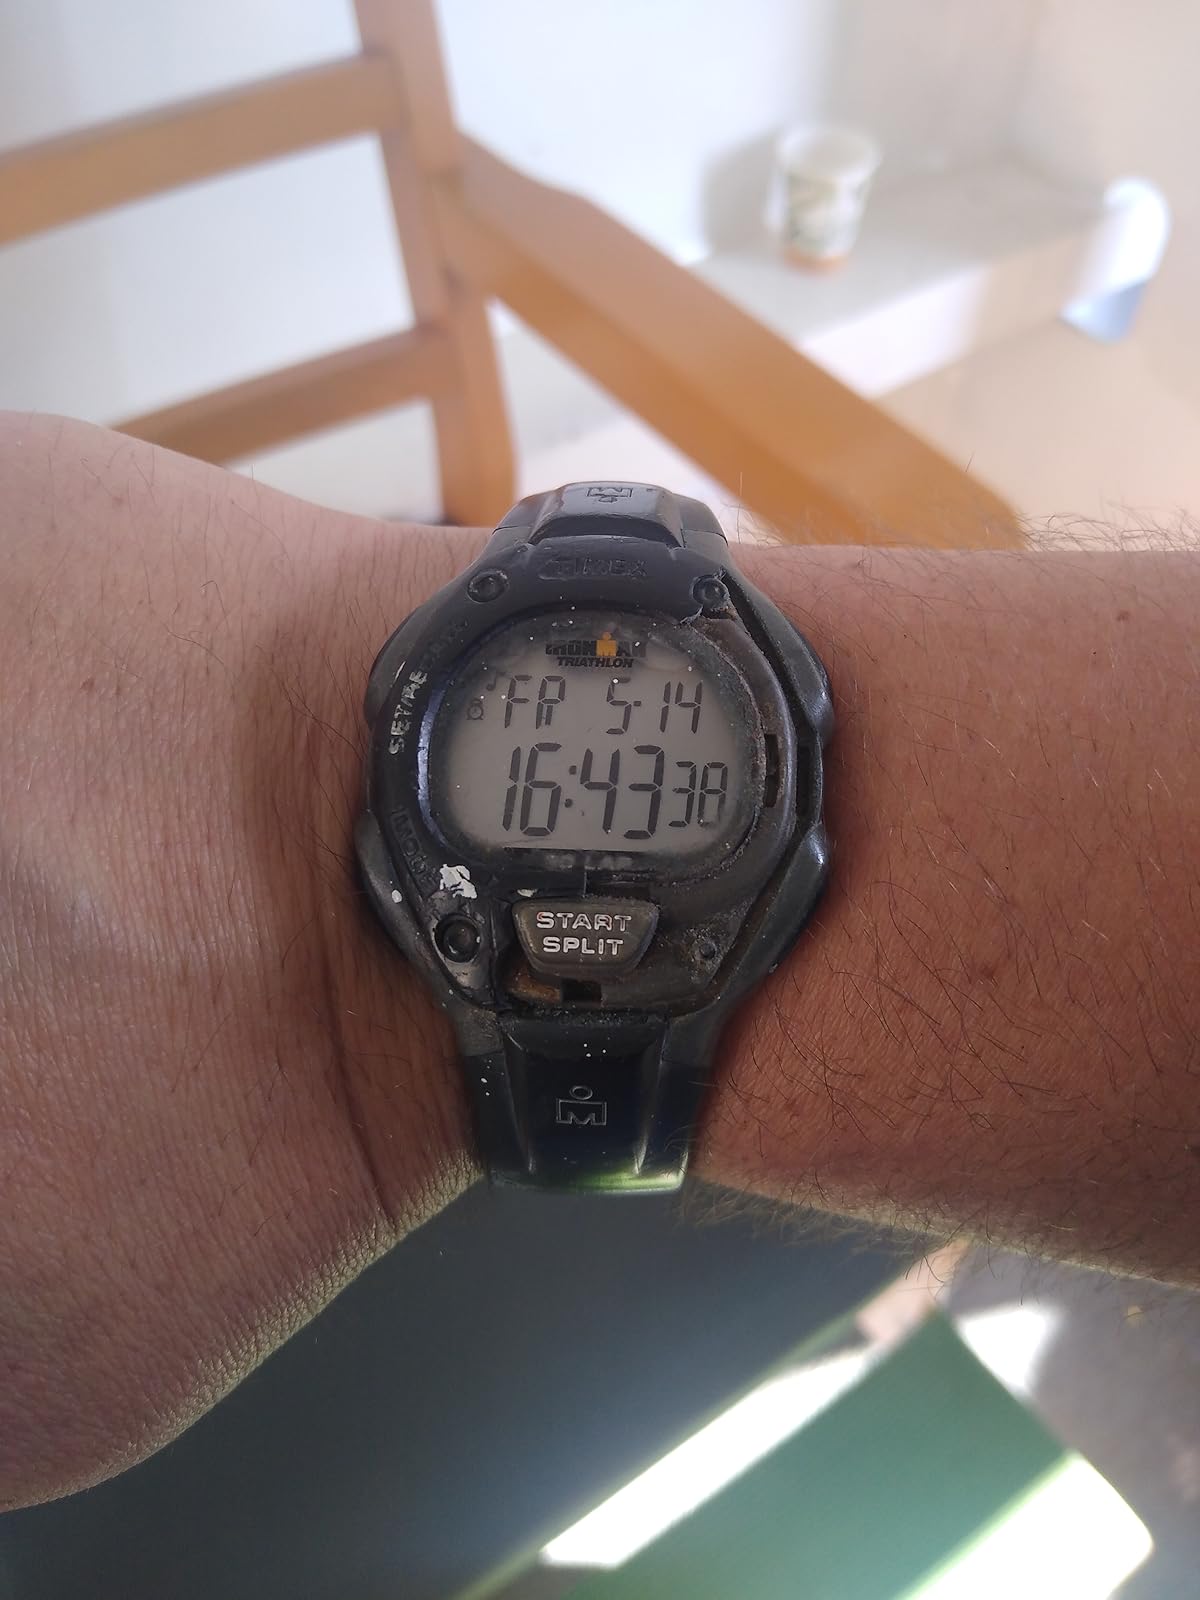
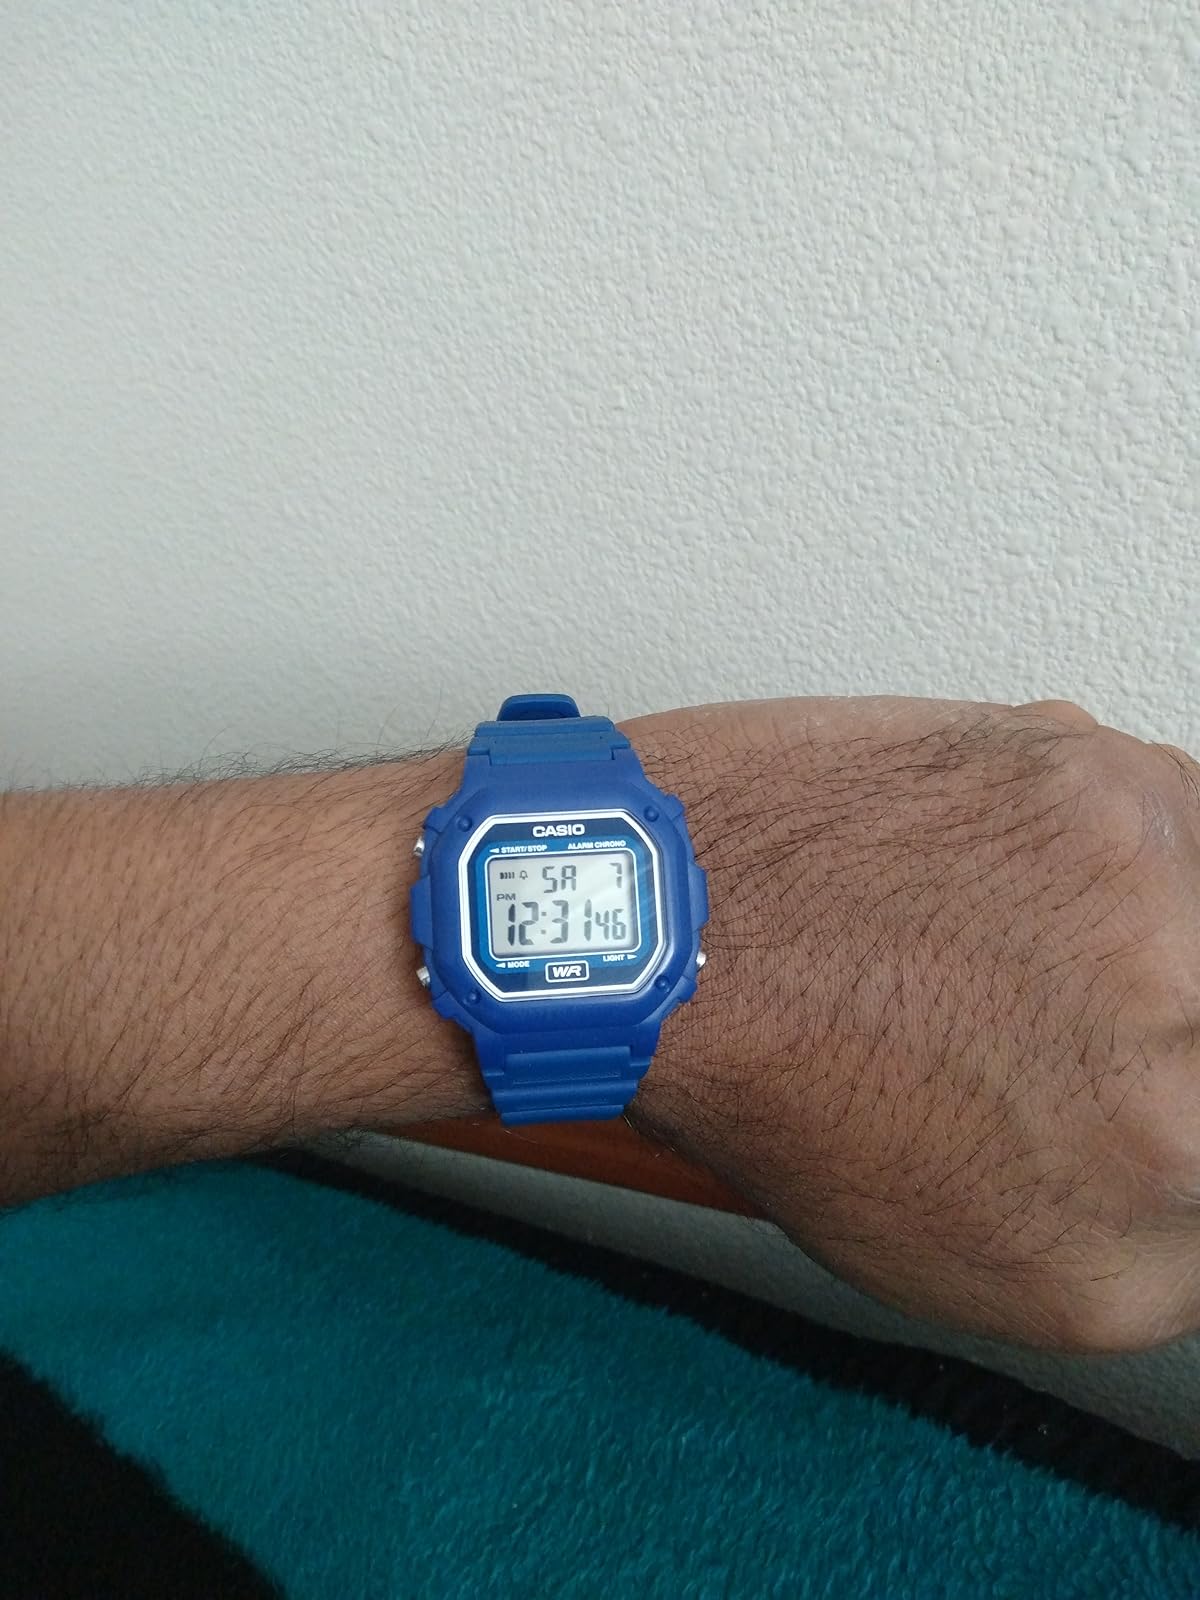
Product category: accessories_watch
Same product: no